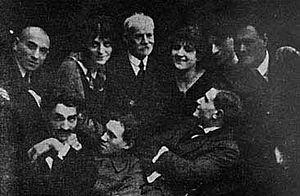
L’histoire des Juifs en Russie remonte aux premiers siècles avant l’ère commune et se poursuit jusqu’à ce jour dans les divers territoires historiques de cette aire culturelle : Scythie, Khazarie, Rous' de Kiev, Doros, Gazarie, Caucase, états de la Horde d'or, principautés ruthènes-russes et de Tmoutarakan, khanats de Crimée, de Hadjitarkhan ou de Kazan, Empire russe, Union soviétique et États issus de celle-ci.